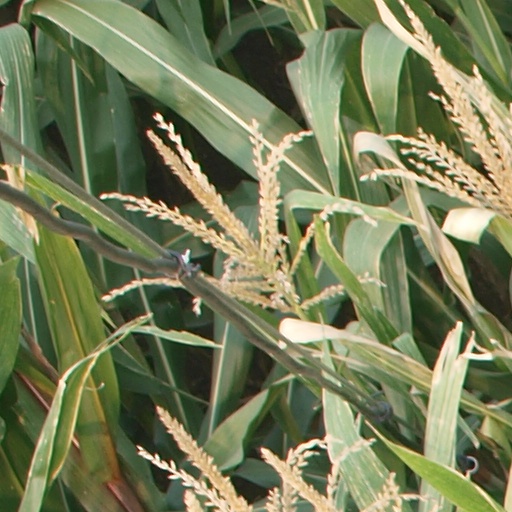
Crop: maize; corn